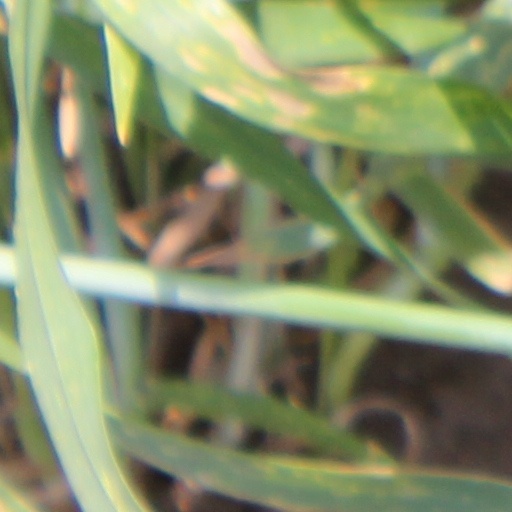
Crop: wheat